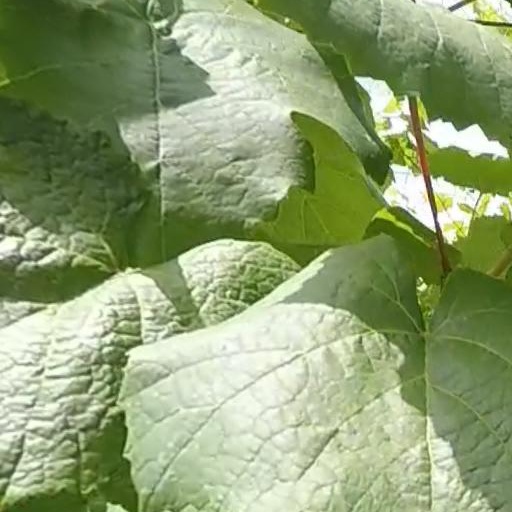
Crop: grape